WKPT-TV

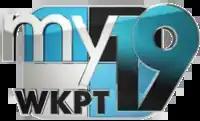
WKPT-TV's logo as a MyNetworkTV affiliate, from February 1, 2016, to January 29, 2017

On January 4, 2016, WKPT announced that it had lost its ABC affiliation effective February 2016; ABC programming moved to the new ABC Tri-Cities subchannel of Media General's WJHL-TV. Holston Valley Broadcasting president George DeVault stated that ABC had chosen to explore other options even after having agreed in principle to a five-year extension of WKPT's affiliation contract. According to DeVault, channel 19 had been a "loyal affiliate" of ABC for 46 years and was willing to pay $15 million to remain with the network. However, ABC showed a preference for being affiliated with a corporate-owned station, rather than an independent family-owned broadcaster such as Holston Valley. He added that family-owned stations have significantly less bargaining power in retransmission disputes with cable and satellite providers than stations owned by larger companies, a major reason why networks prefer to affiliate with group-owned stations.